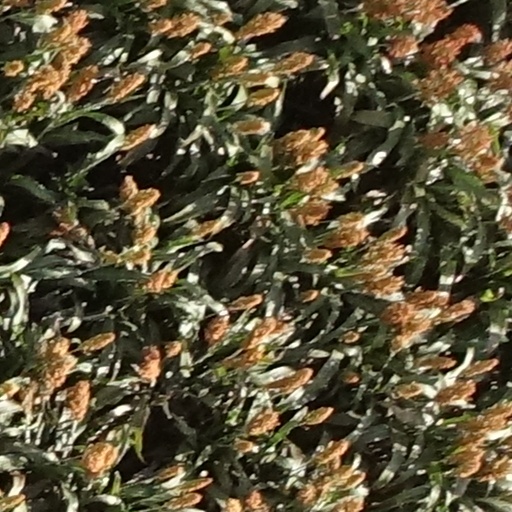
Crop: sorghum